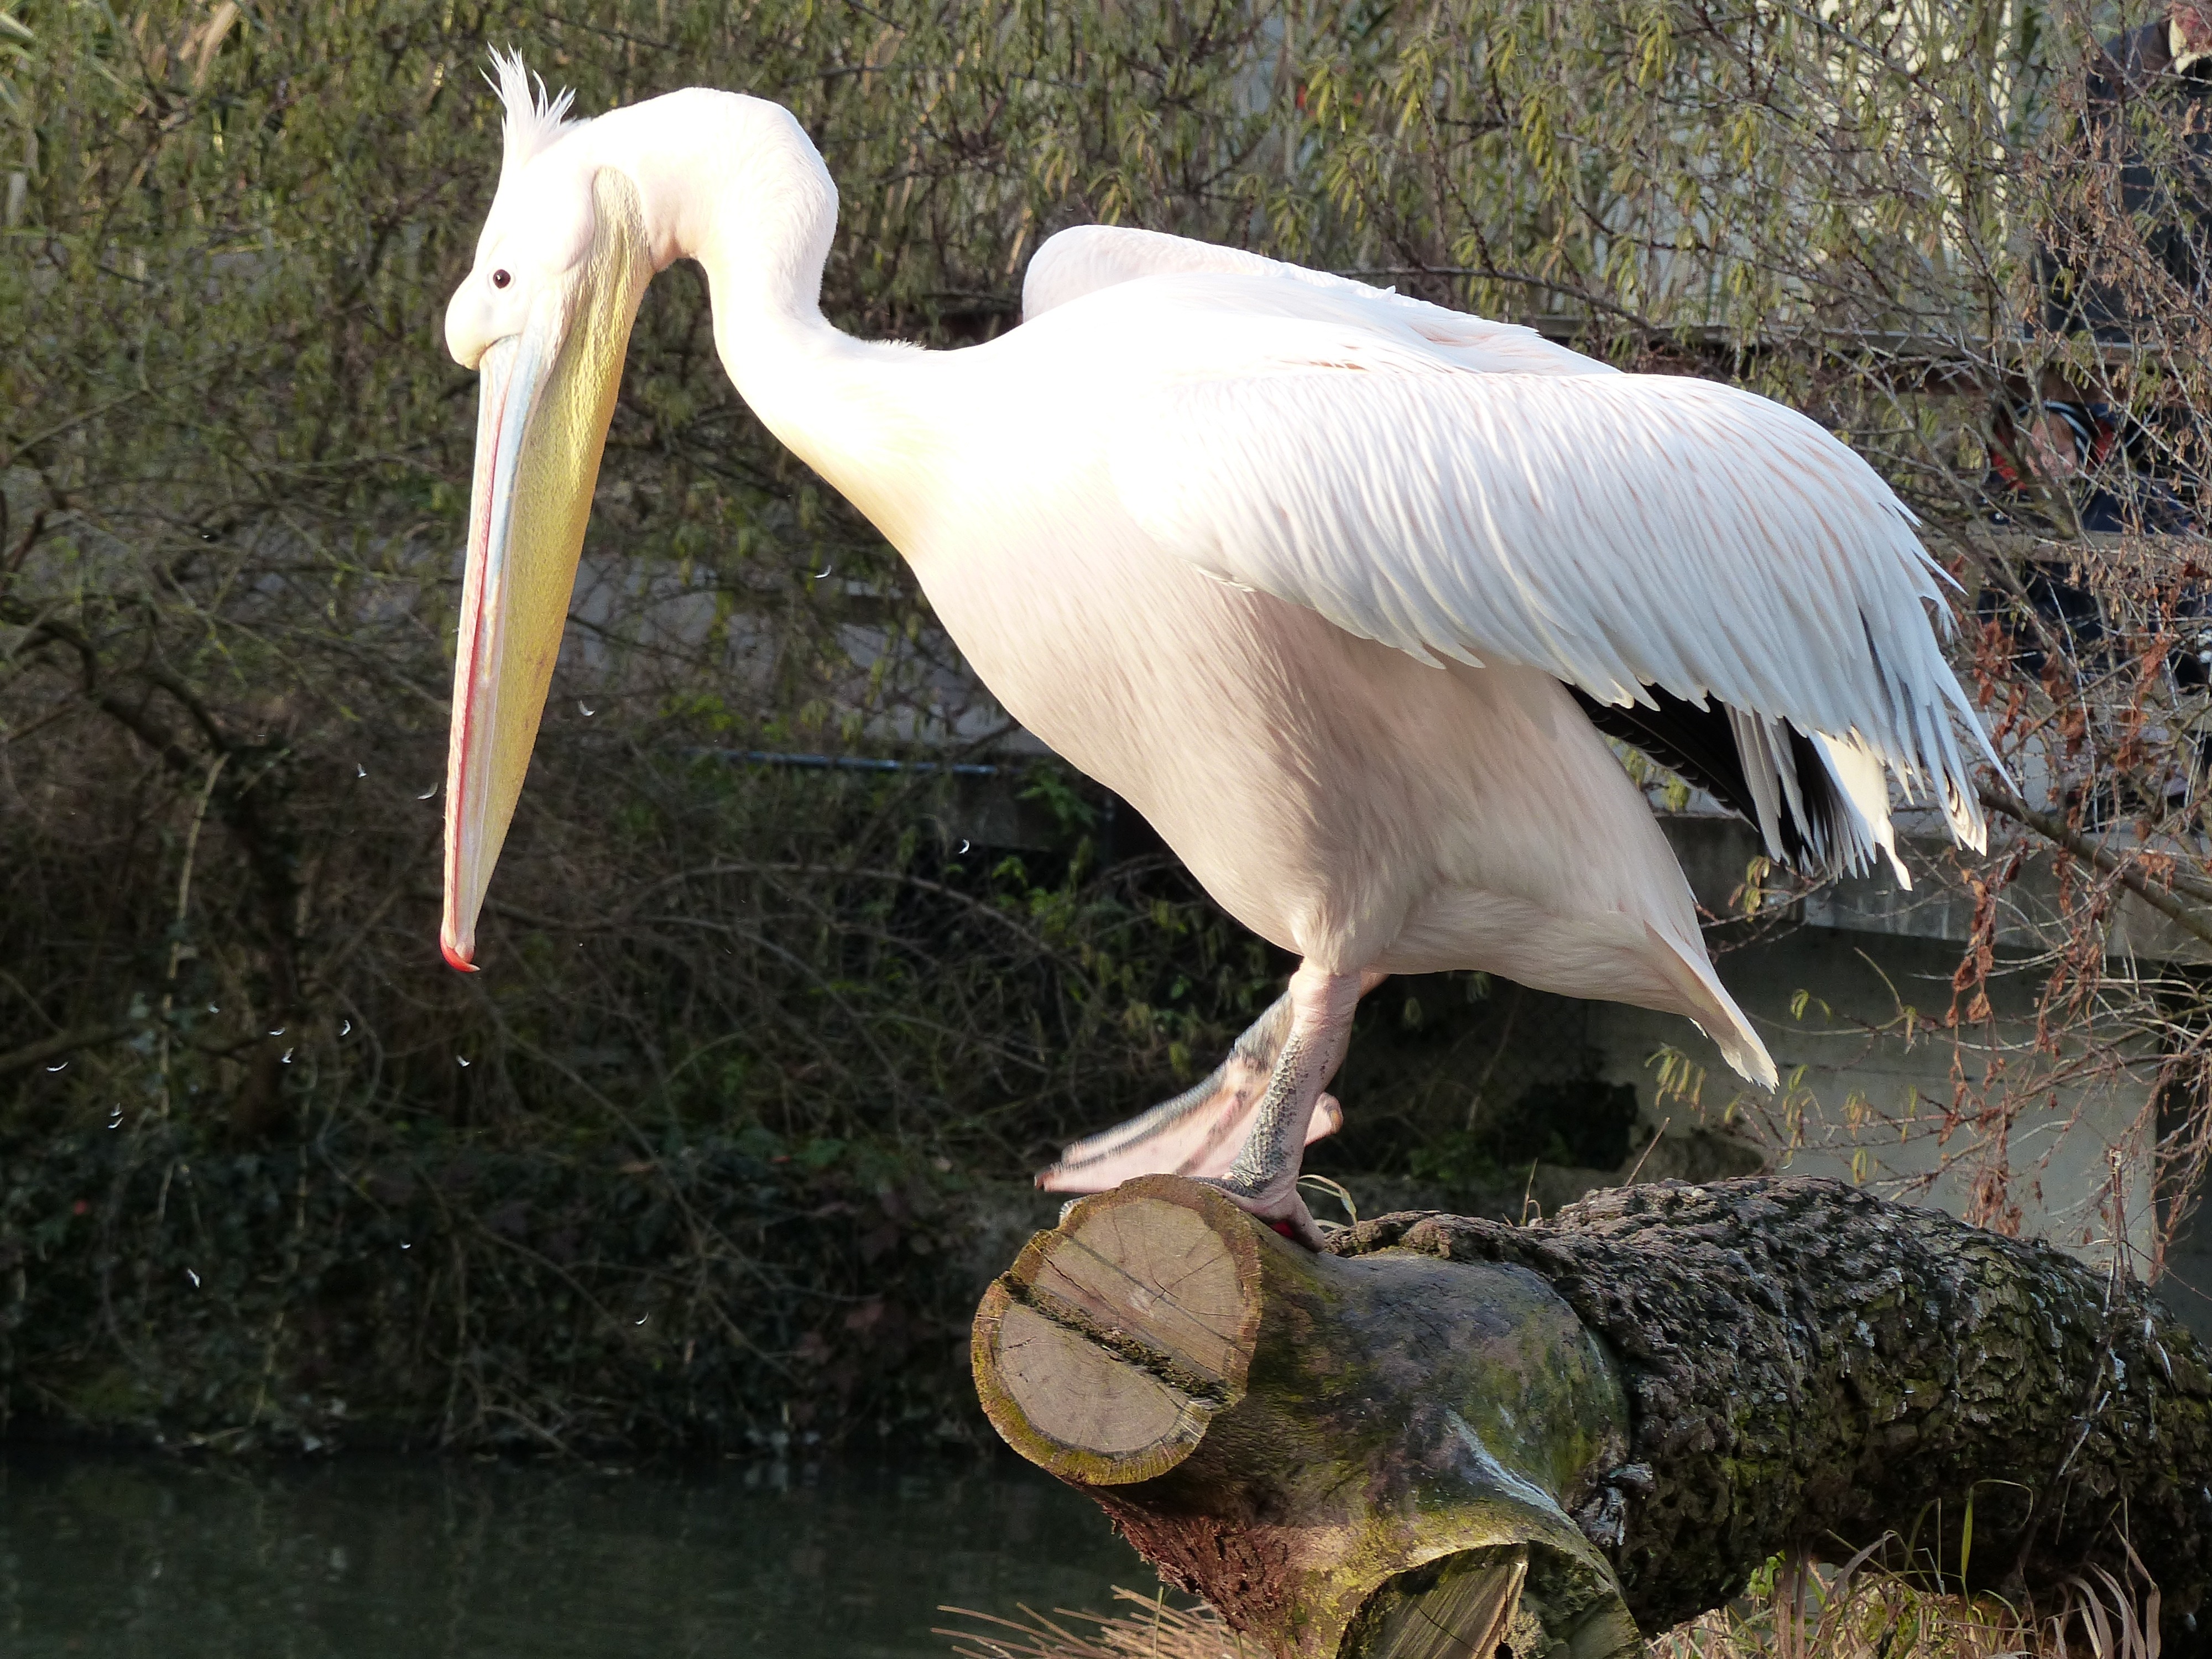
bird, wing, white, animal, pelican, wildlife, beak, fauna, stork, vertebrate, bill, heron, pelikan, ciconiiformes